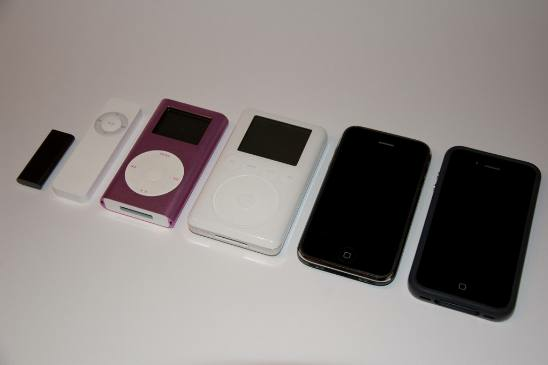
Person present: No